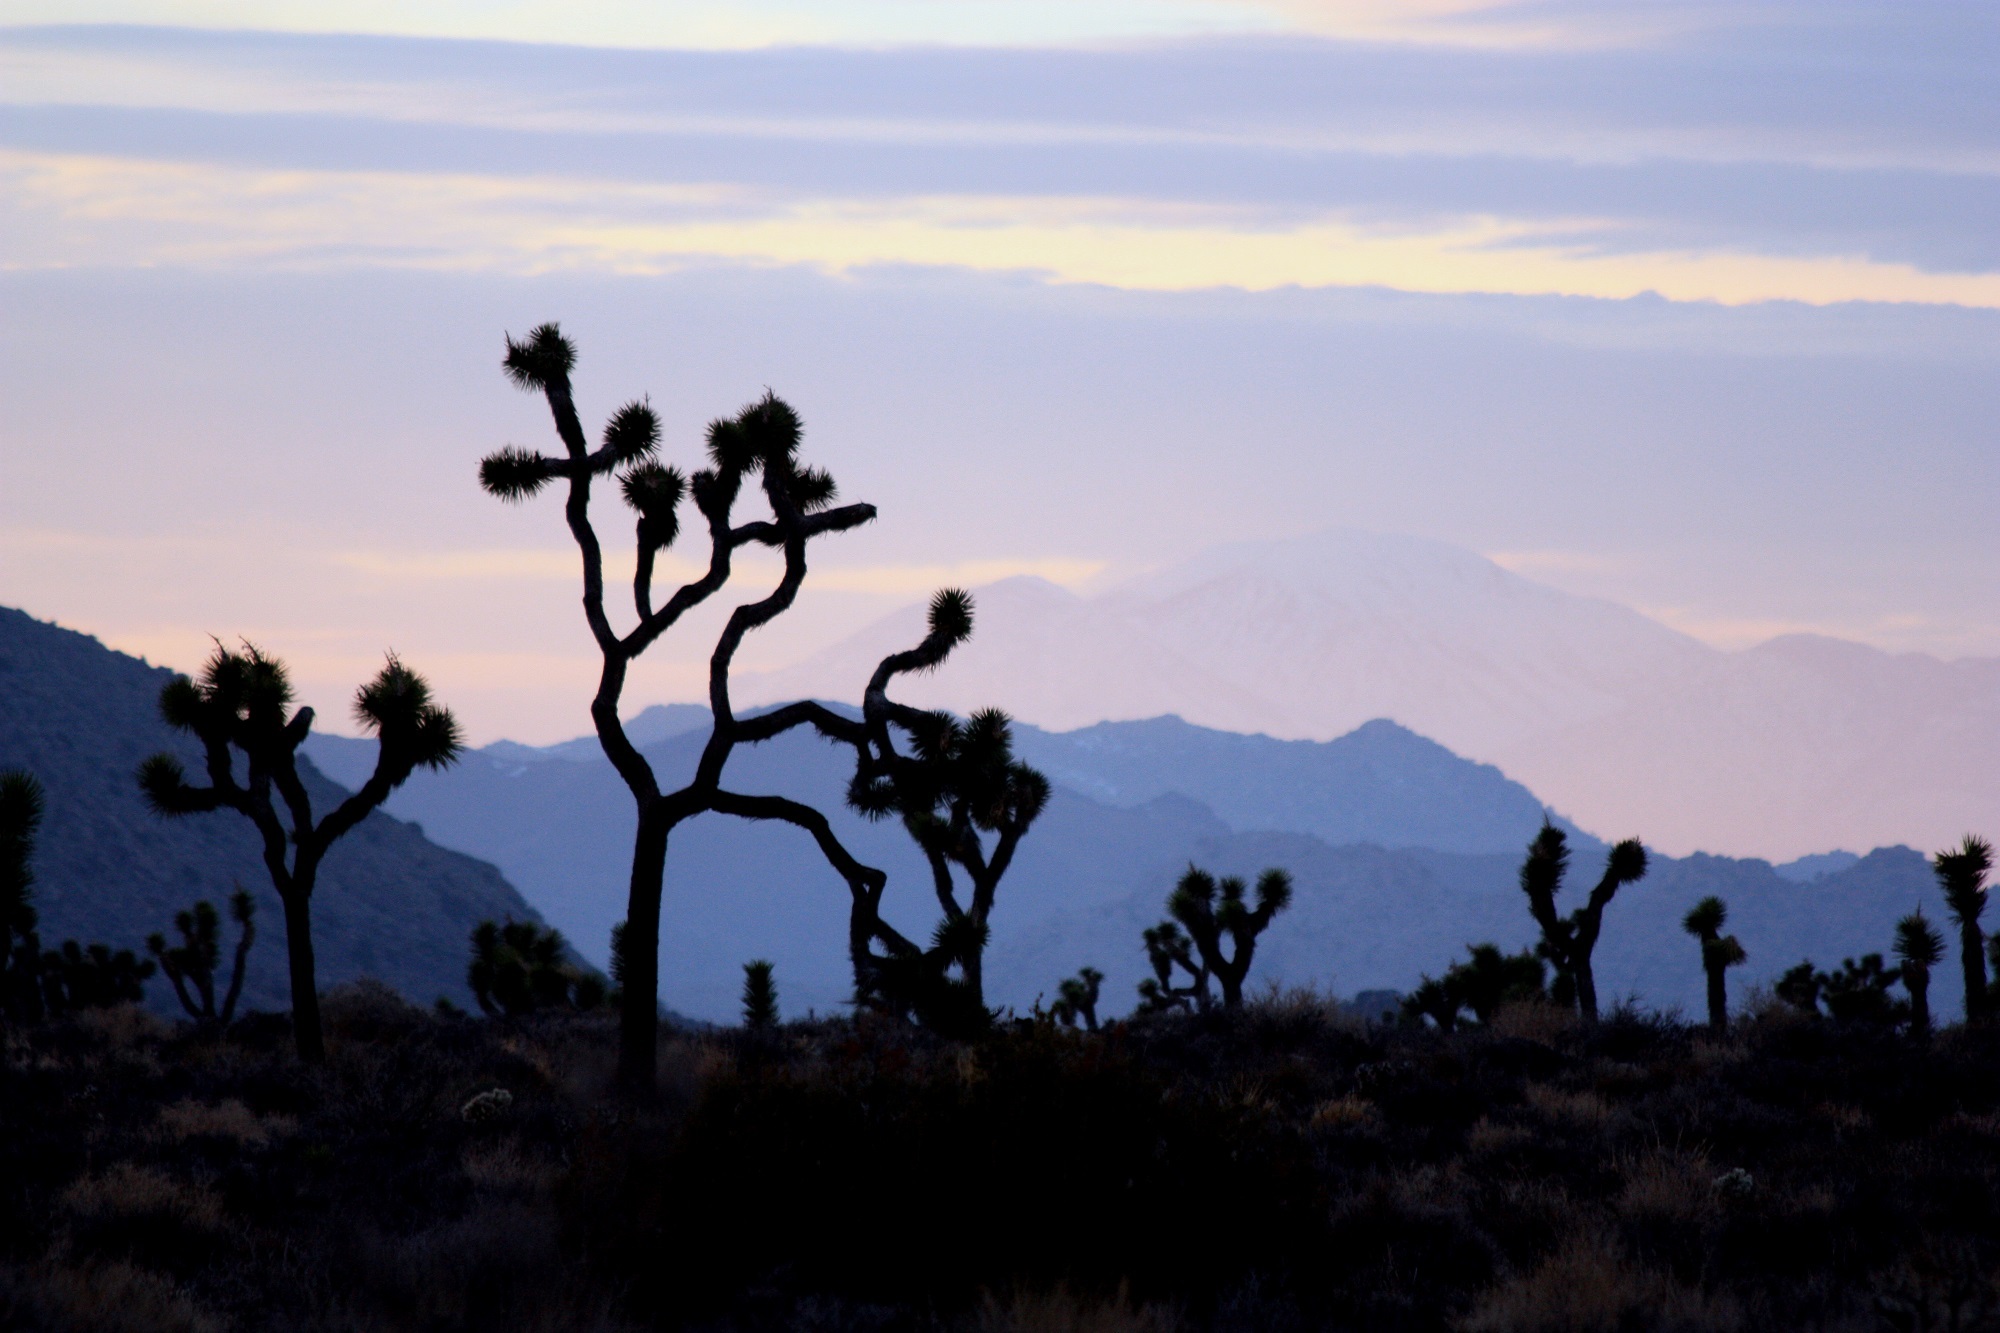
landscape, tree, nature, horizon, wilderness, branch, silhouette, mountain, cactus, cloud, plant, sky, sunrise, sunset, night, prairie, morning, hill, desert, dawn, dusk, evening, twilight, scenic, scenery, savanna, plain, trees, mountains, western, natural environment, atmospheric phenomenon, mountainous landforms